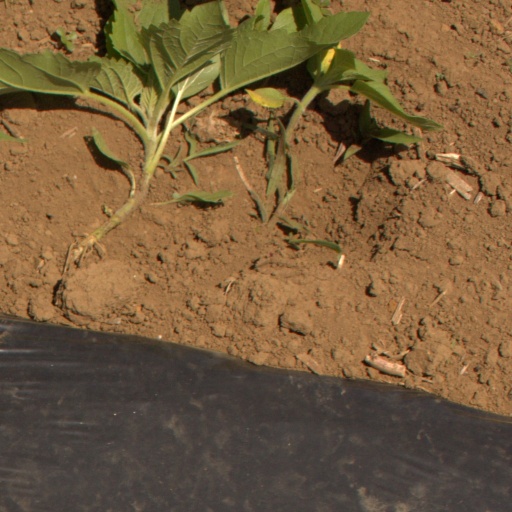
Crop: Jerusalem artichoke